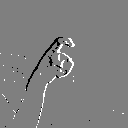
ASL letter: x